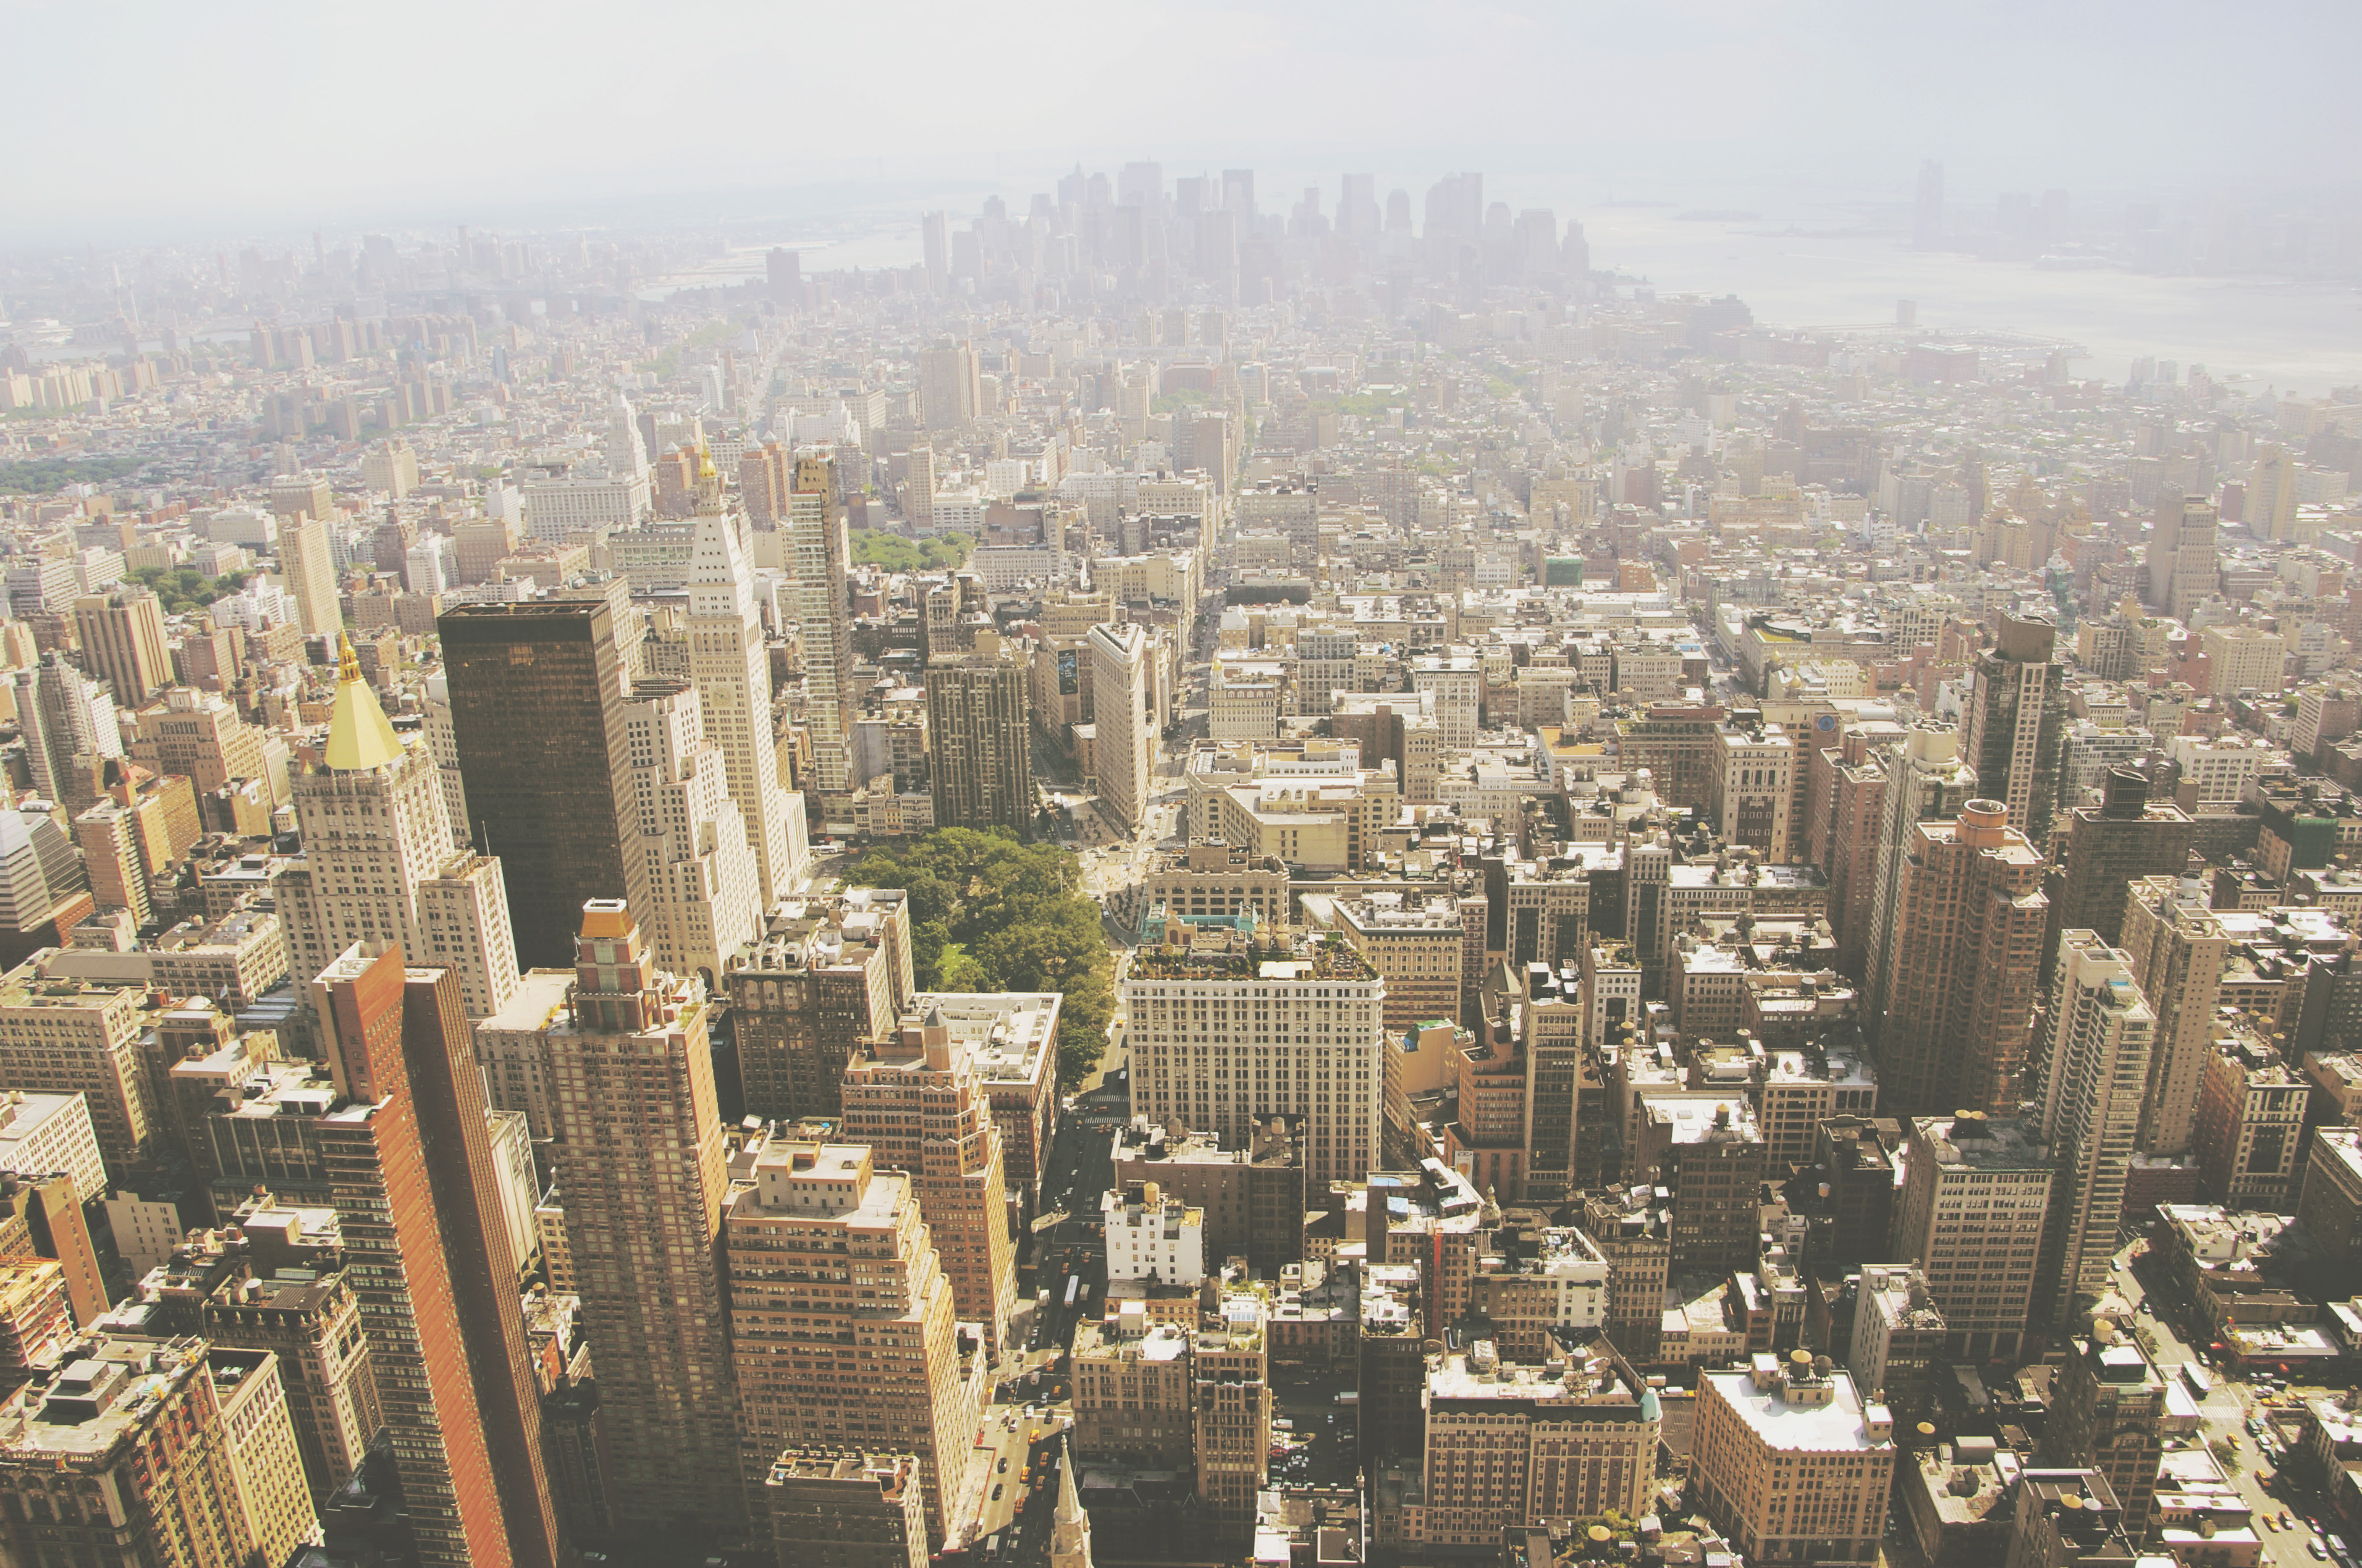
horizon, skyline, photography, view, city, skyscraper, cityscape, downtown, suburb, tower, aerial, tower block, streets, skyscrapers, buildings, metropolis, neighbourhood, bird's eye view, aerial photography, hd wallpaper, urban area, residential area, geographical feature, human settlement, atmosphere of earth, metropolitan area, sprawling